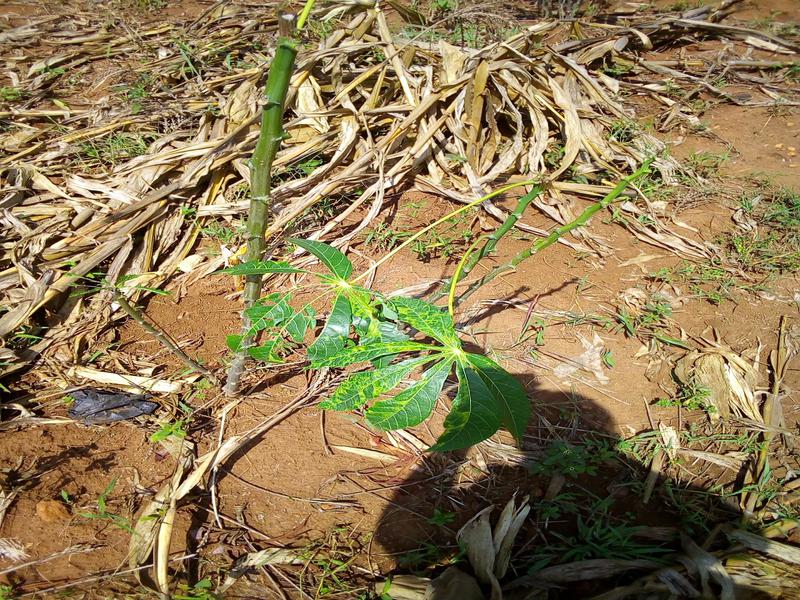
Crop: cassava
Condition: mosaic_disease